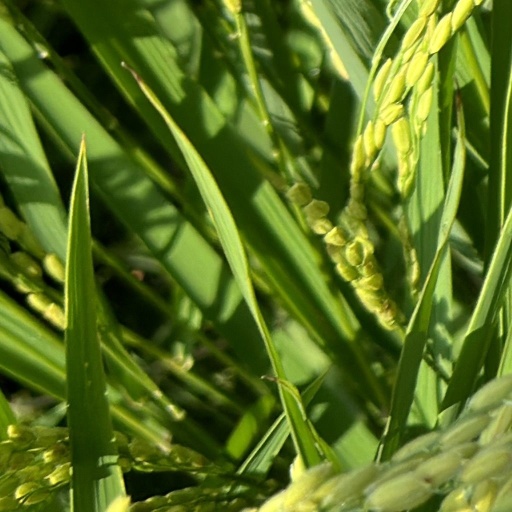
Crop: rice